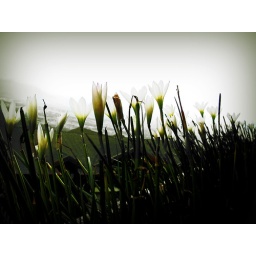
Some tulips in the balcony of a rest house in Tagaytay City.